Inza, Russia

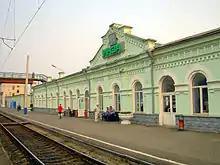
Inza railway station

It was founded in 1897 as a settlement around a railway station. Urban-type settlement status was granted to it in 1938; town status was granted in 1946.